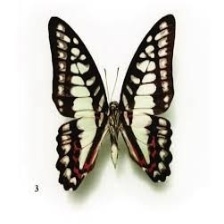
Species: GREAT JAY